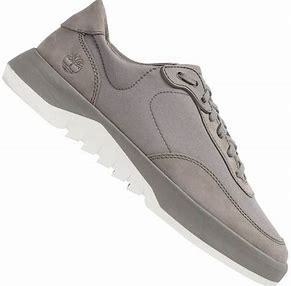
Brand: Timberland
Model: Supaway